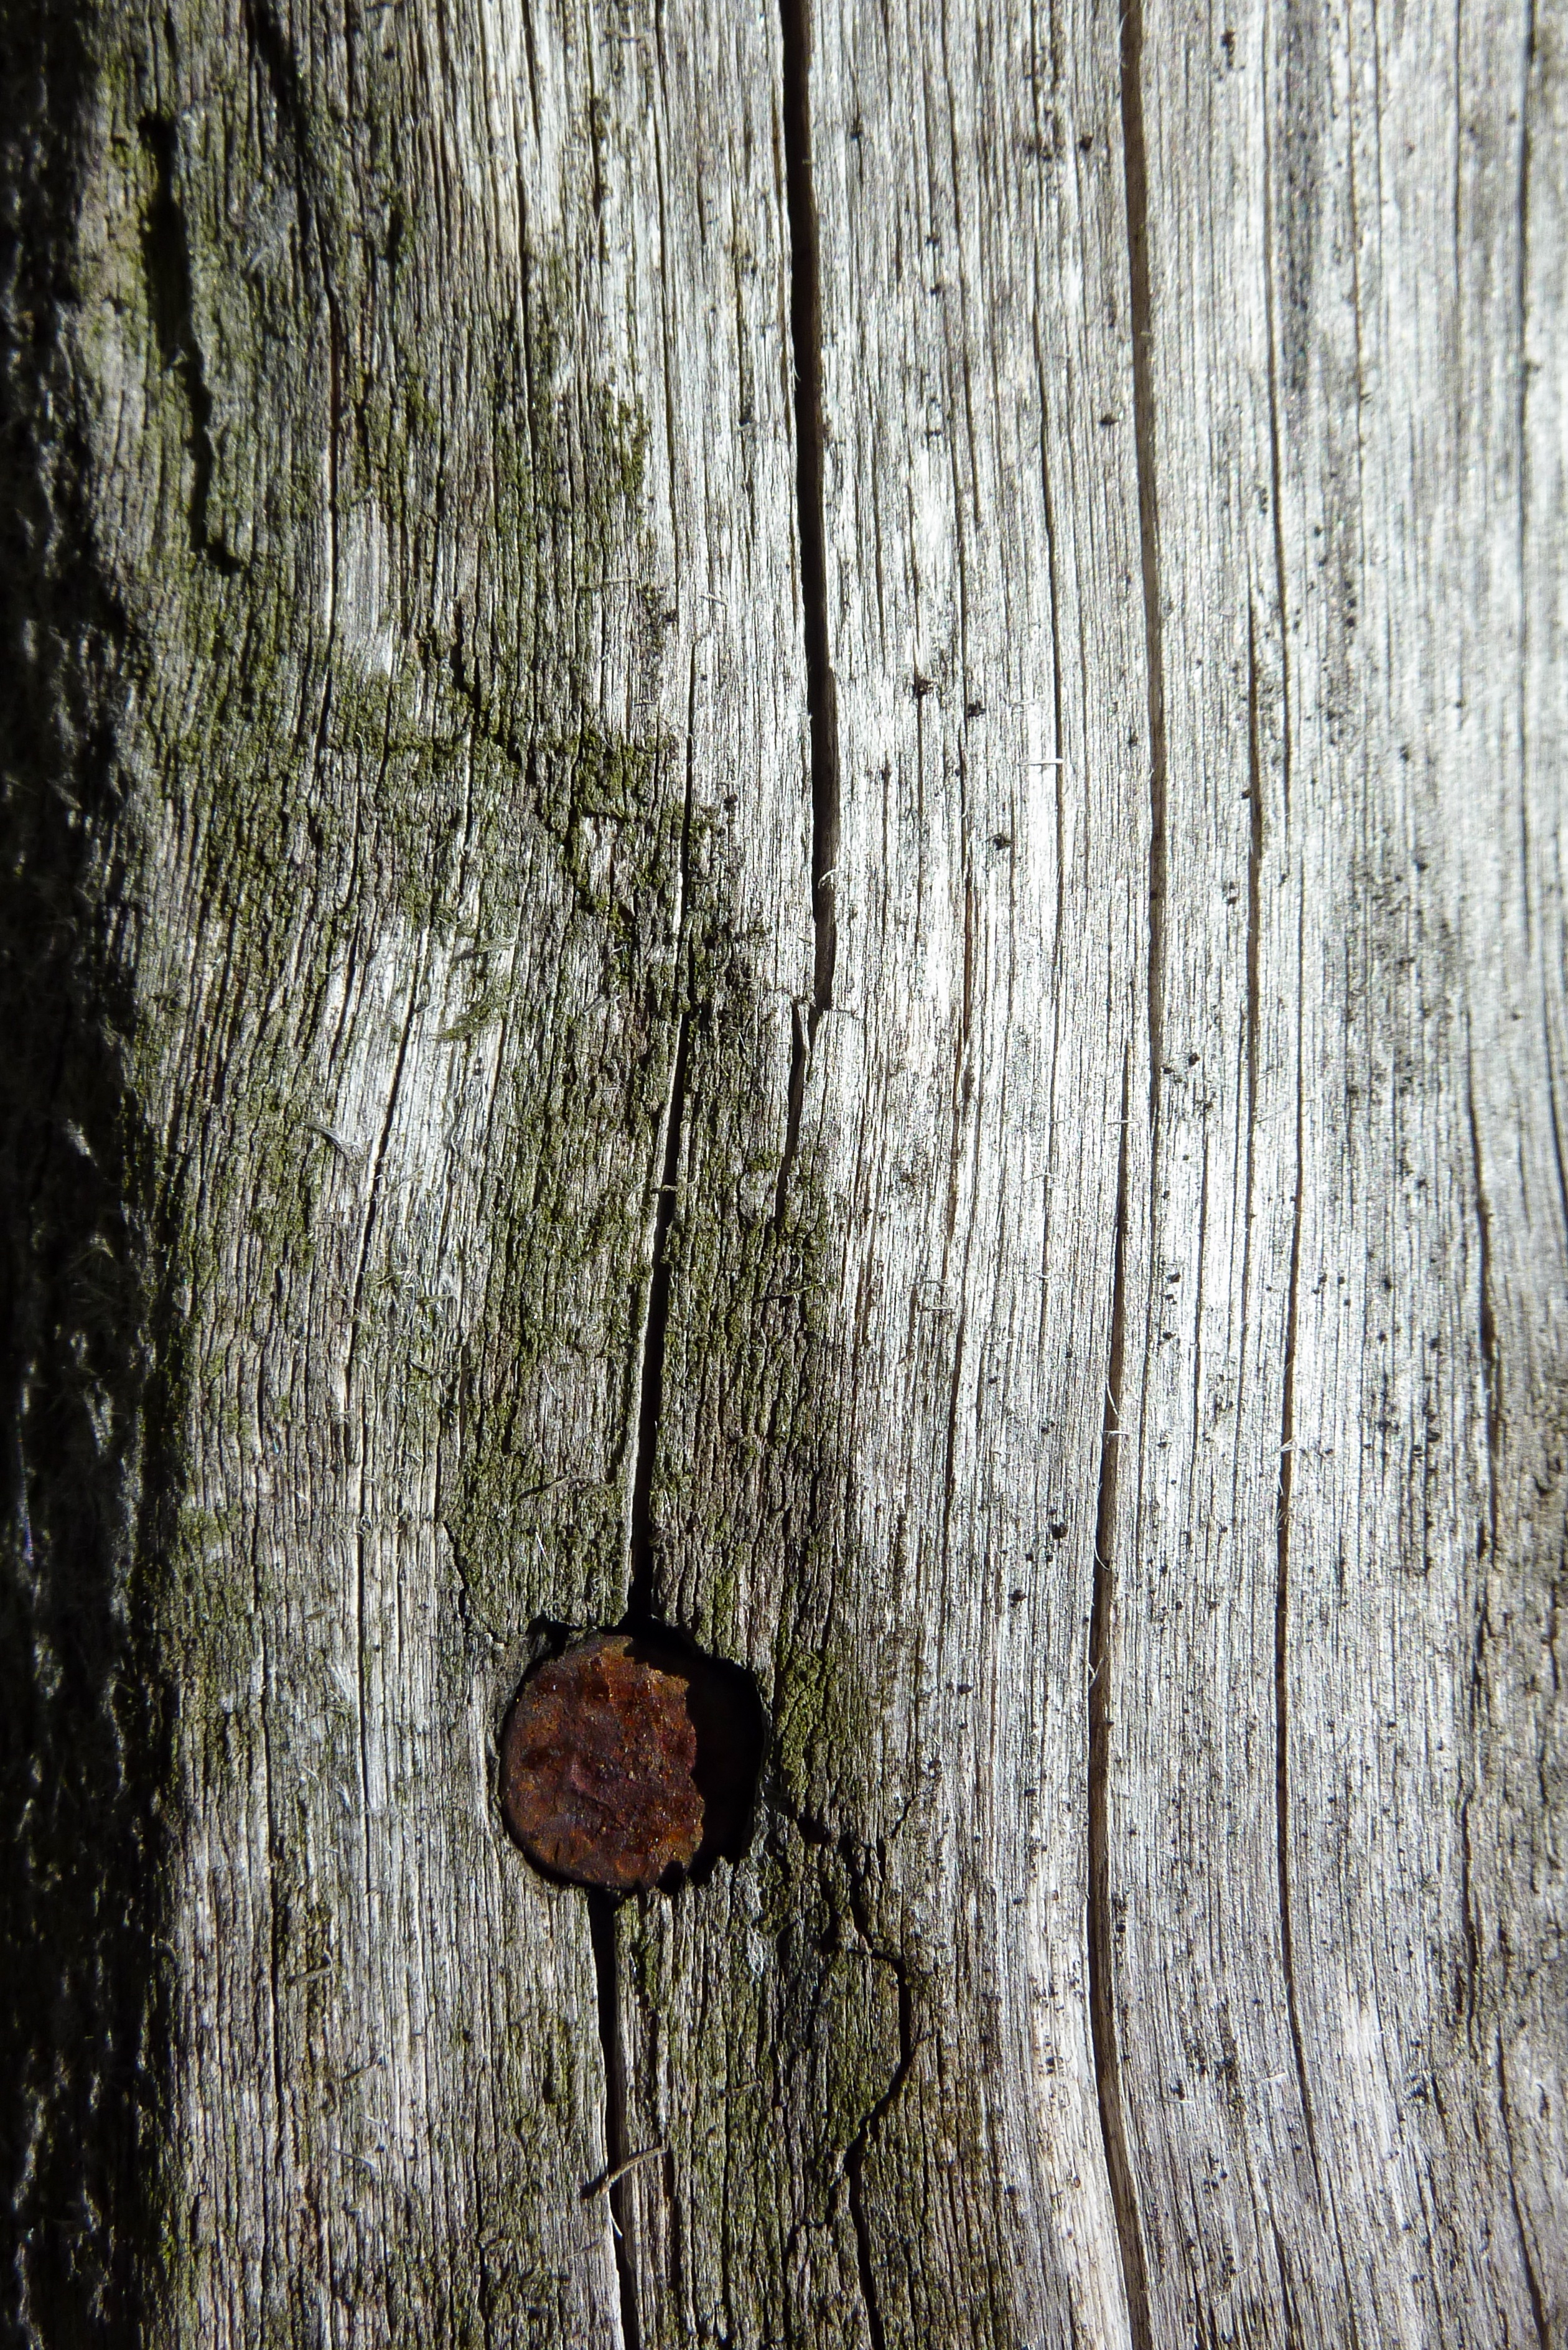
tree, nature, branch, fence, plant, wood, texture, leaf, flower, trunk, old, green, soil, ancient, nail, door, flora, fauna, used, flowering plant, particular, plant stem, woody plant, land plant